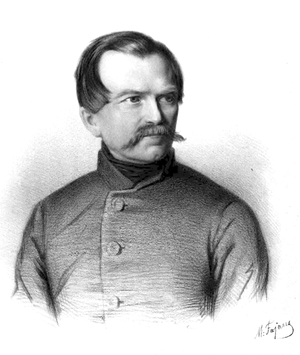
Janvier Suchodolski ou encore January Suchodolski est un peintre et un militaire polonais. Suchodolski est le frère du célèbre poète Rajnold Suchodolski, dit Rajnolda.